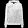
Label: Pullover